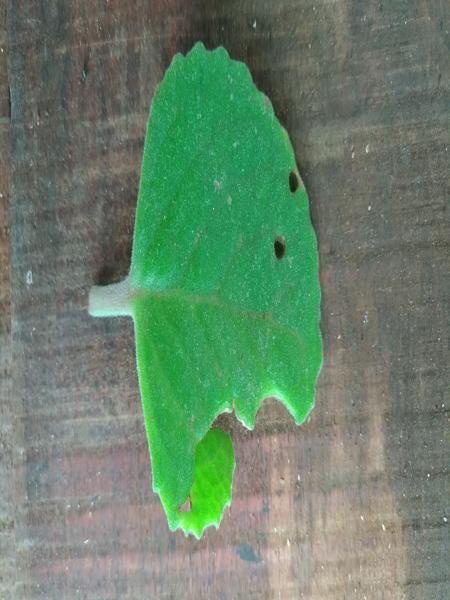
Plant: Doddpathre